Cathedral of Saint Mother Teresa

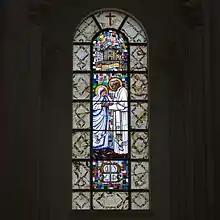
Interior Mother Teresa

In 2005, the foundation stone was ceremonially laid by former president of Kosovo, Ibrahim Rugova, himself a Muslim. Construction began in 2007. The unfinished cathedral was inaugurated on 5 September 2010, the anniversary of the death of Mother Teresa in 1997, as part of events commemorating the hundredth anniversary of her birth. The cathedral was formally consecrated seven years later on 5 September 2017, 20 years after Mother Teresa's death.